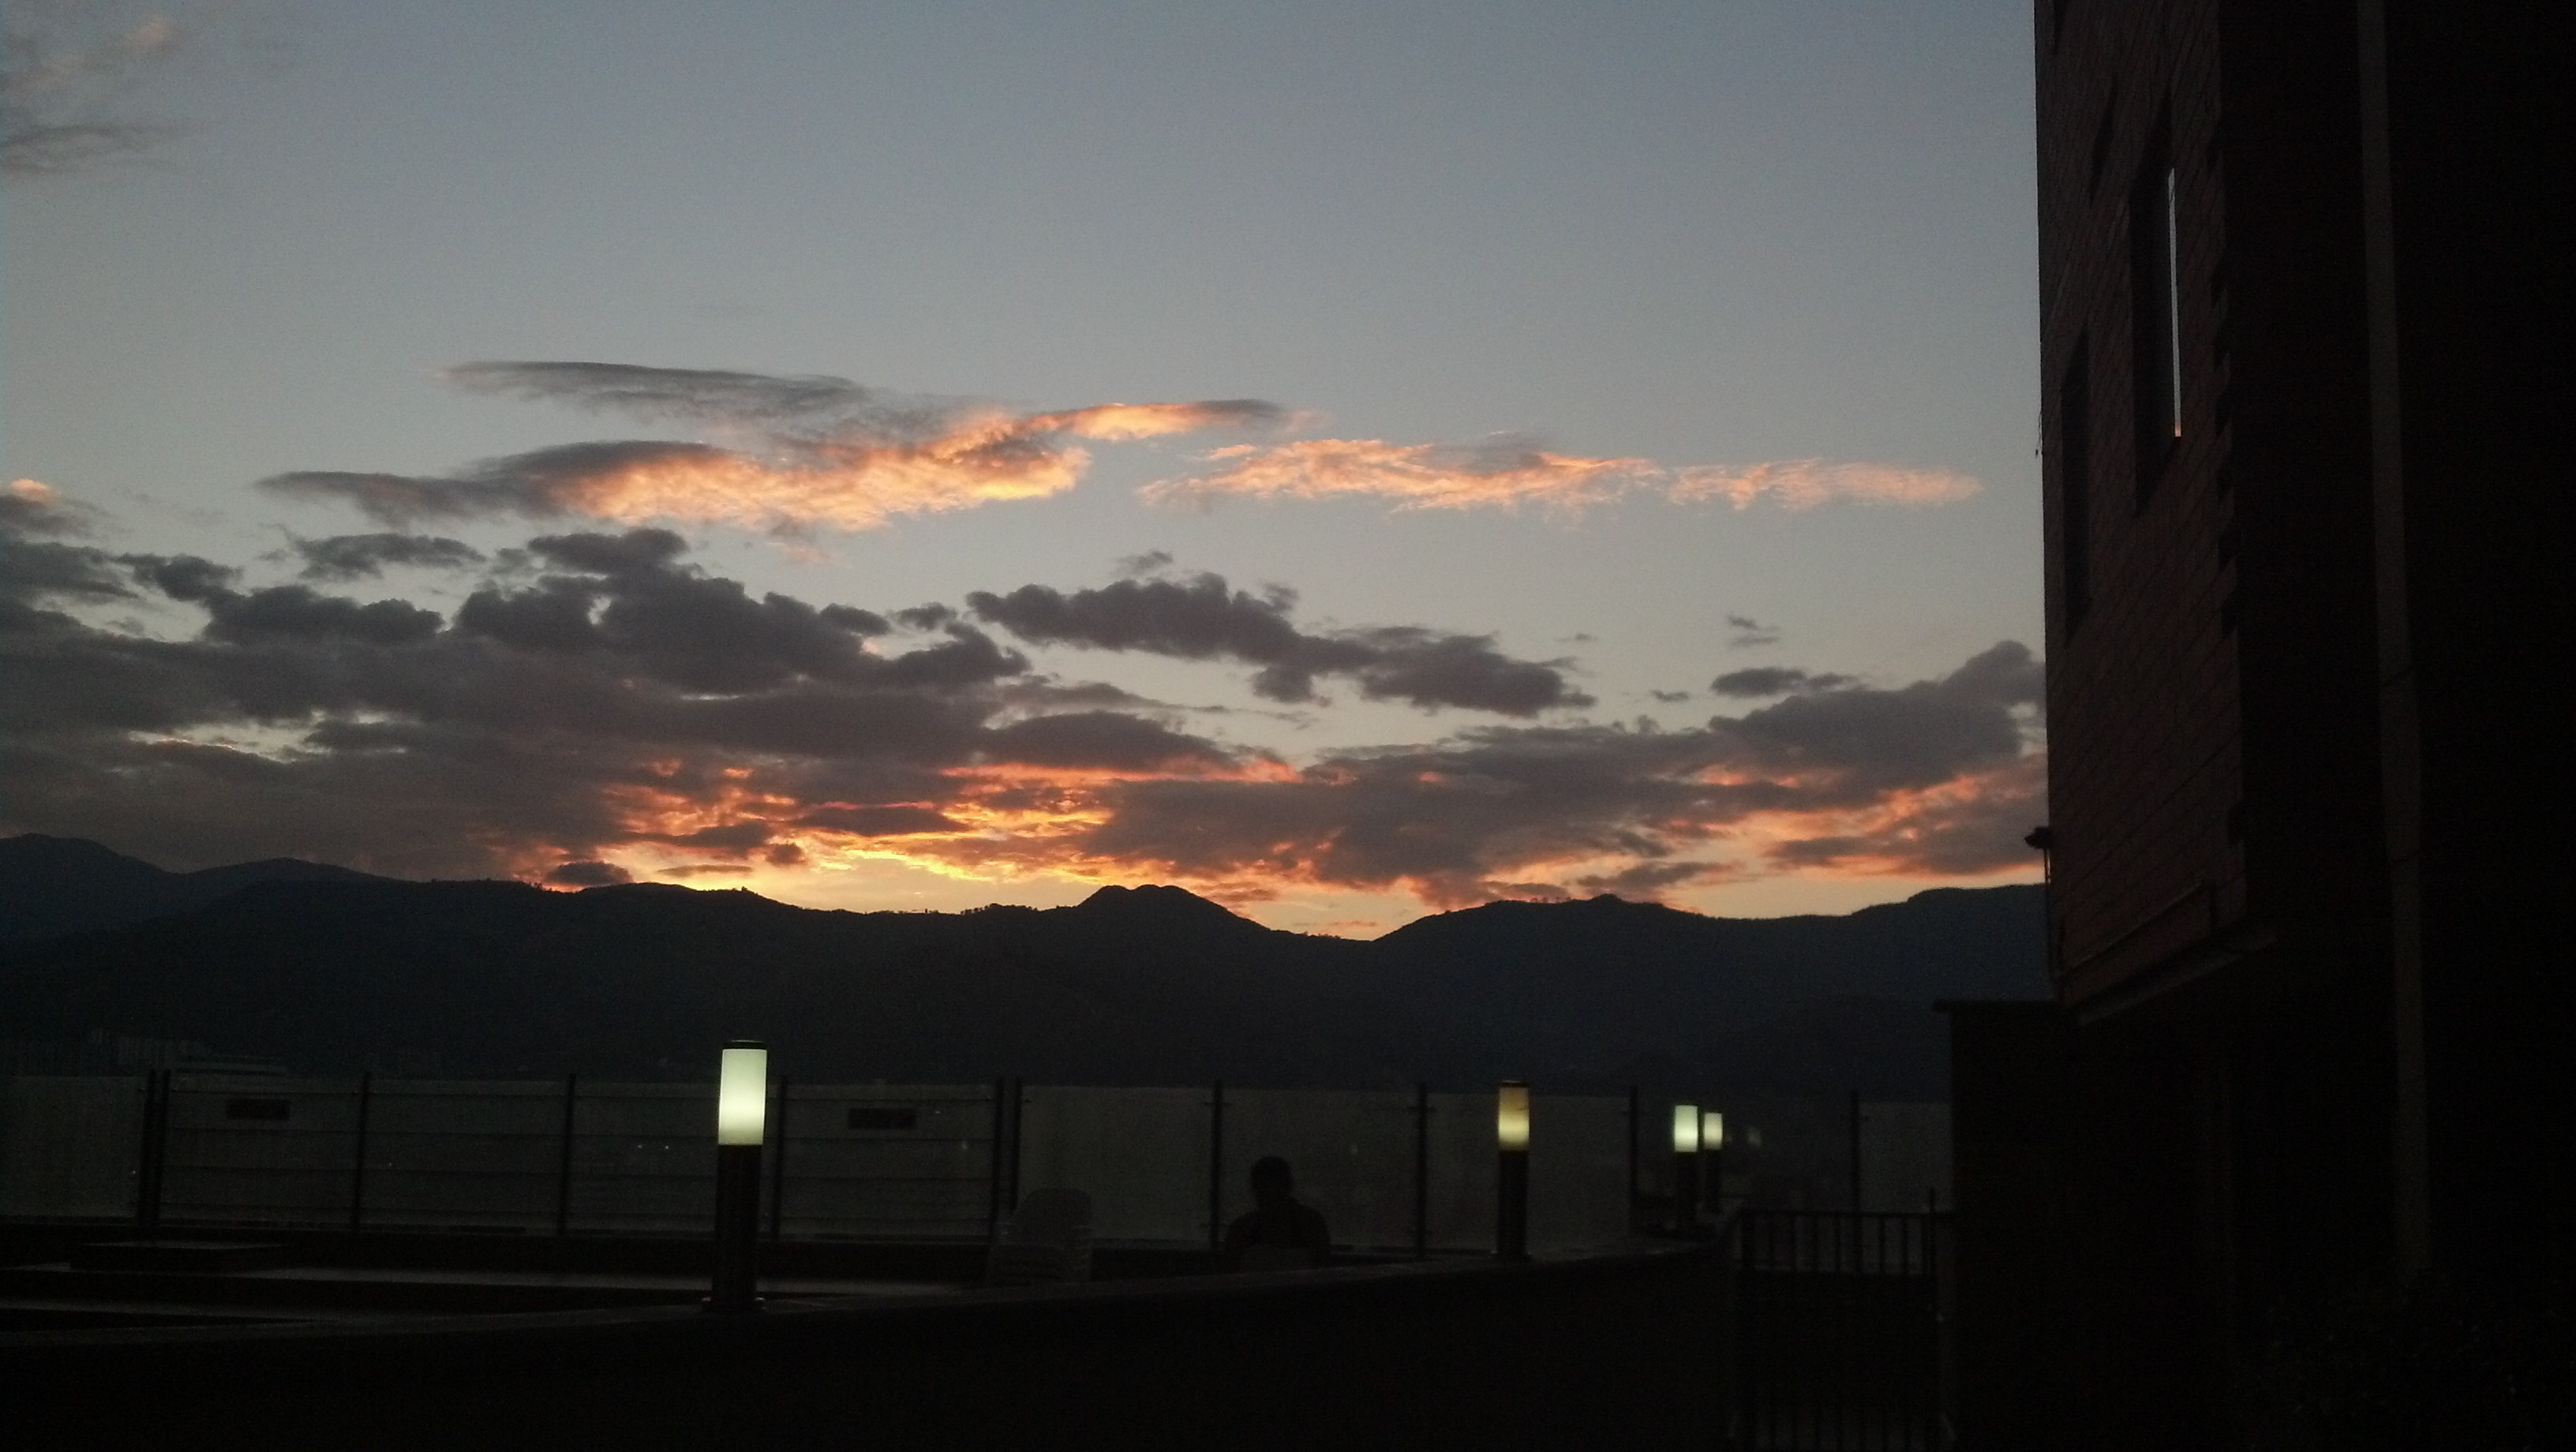
cloud, sky, sun, sunrise, sunset, morning, dawn, atmosphere, dusk, evening, afterglow